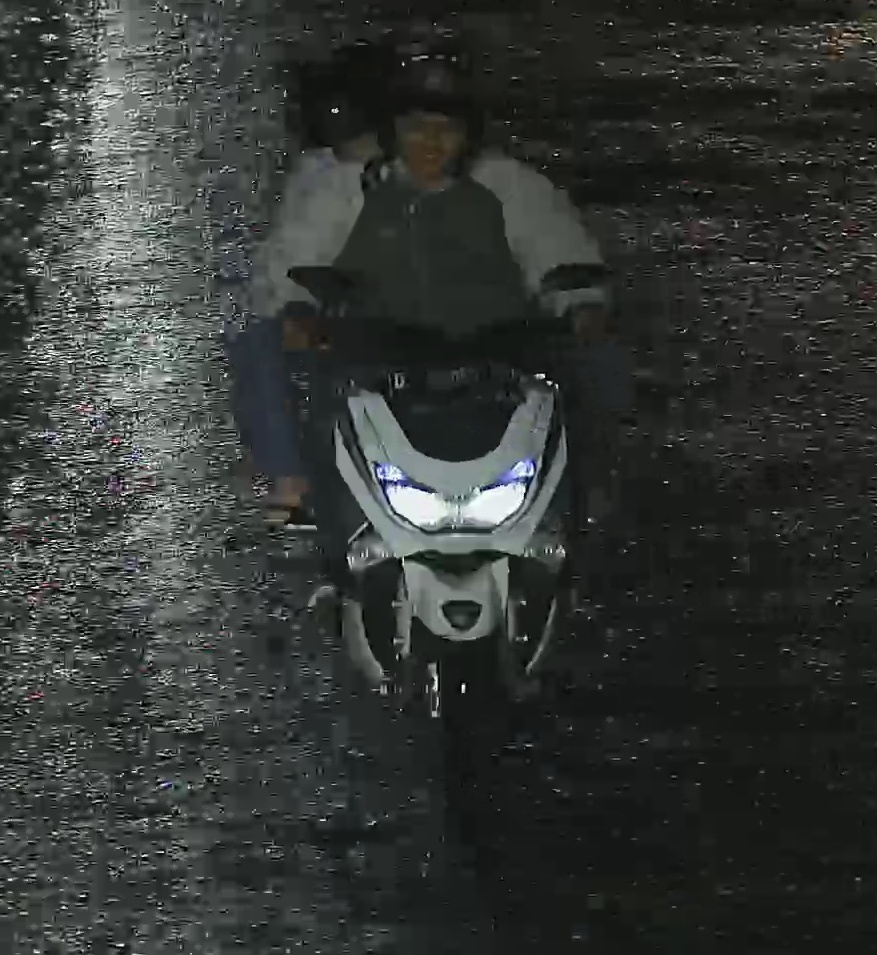
person-with-helmet: 2
person-without-helmet: 0